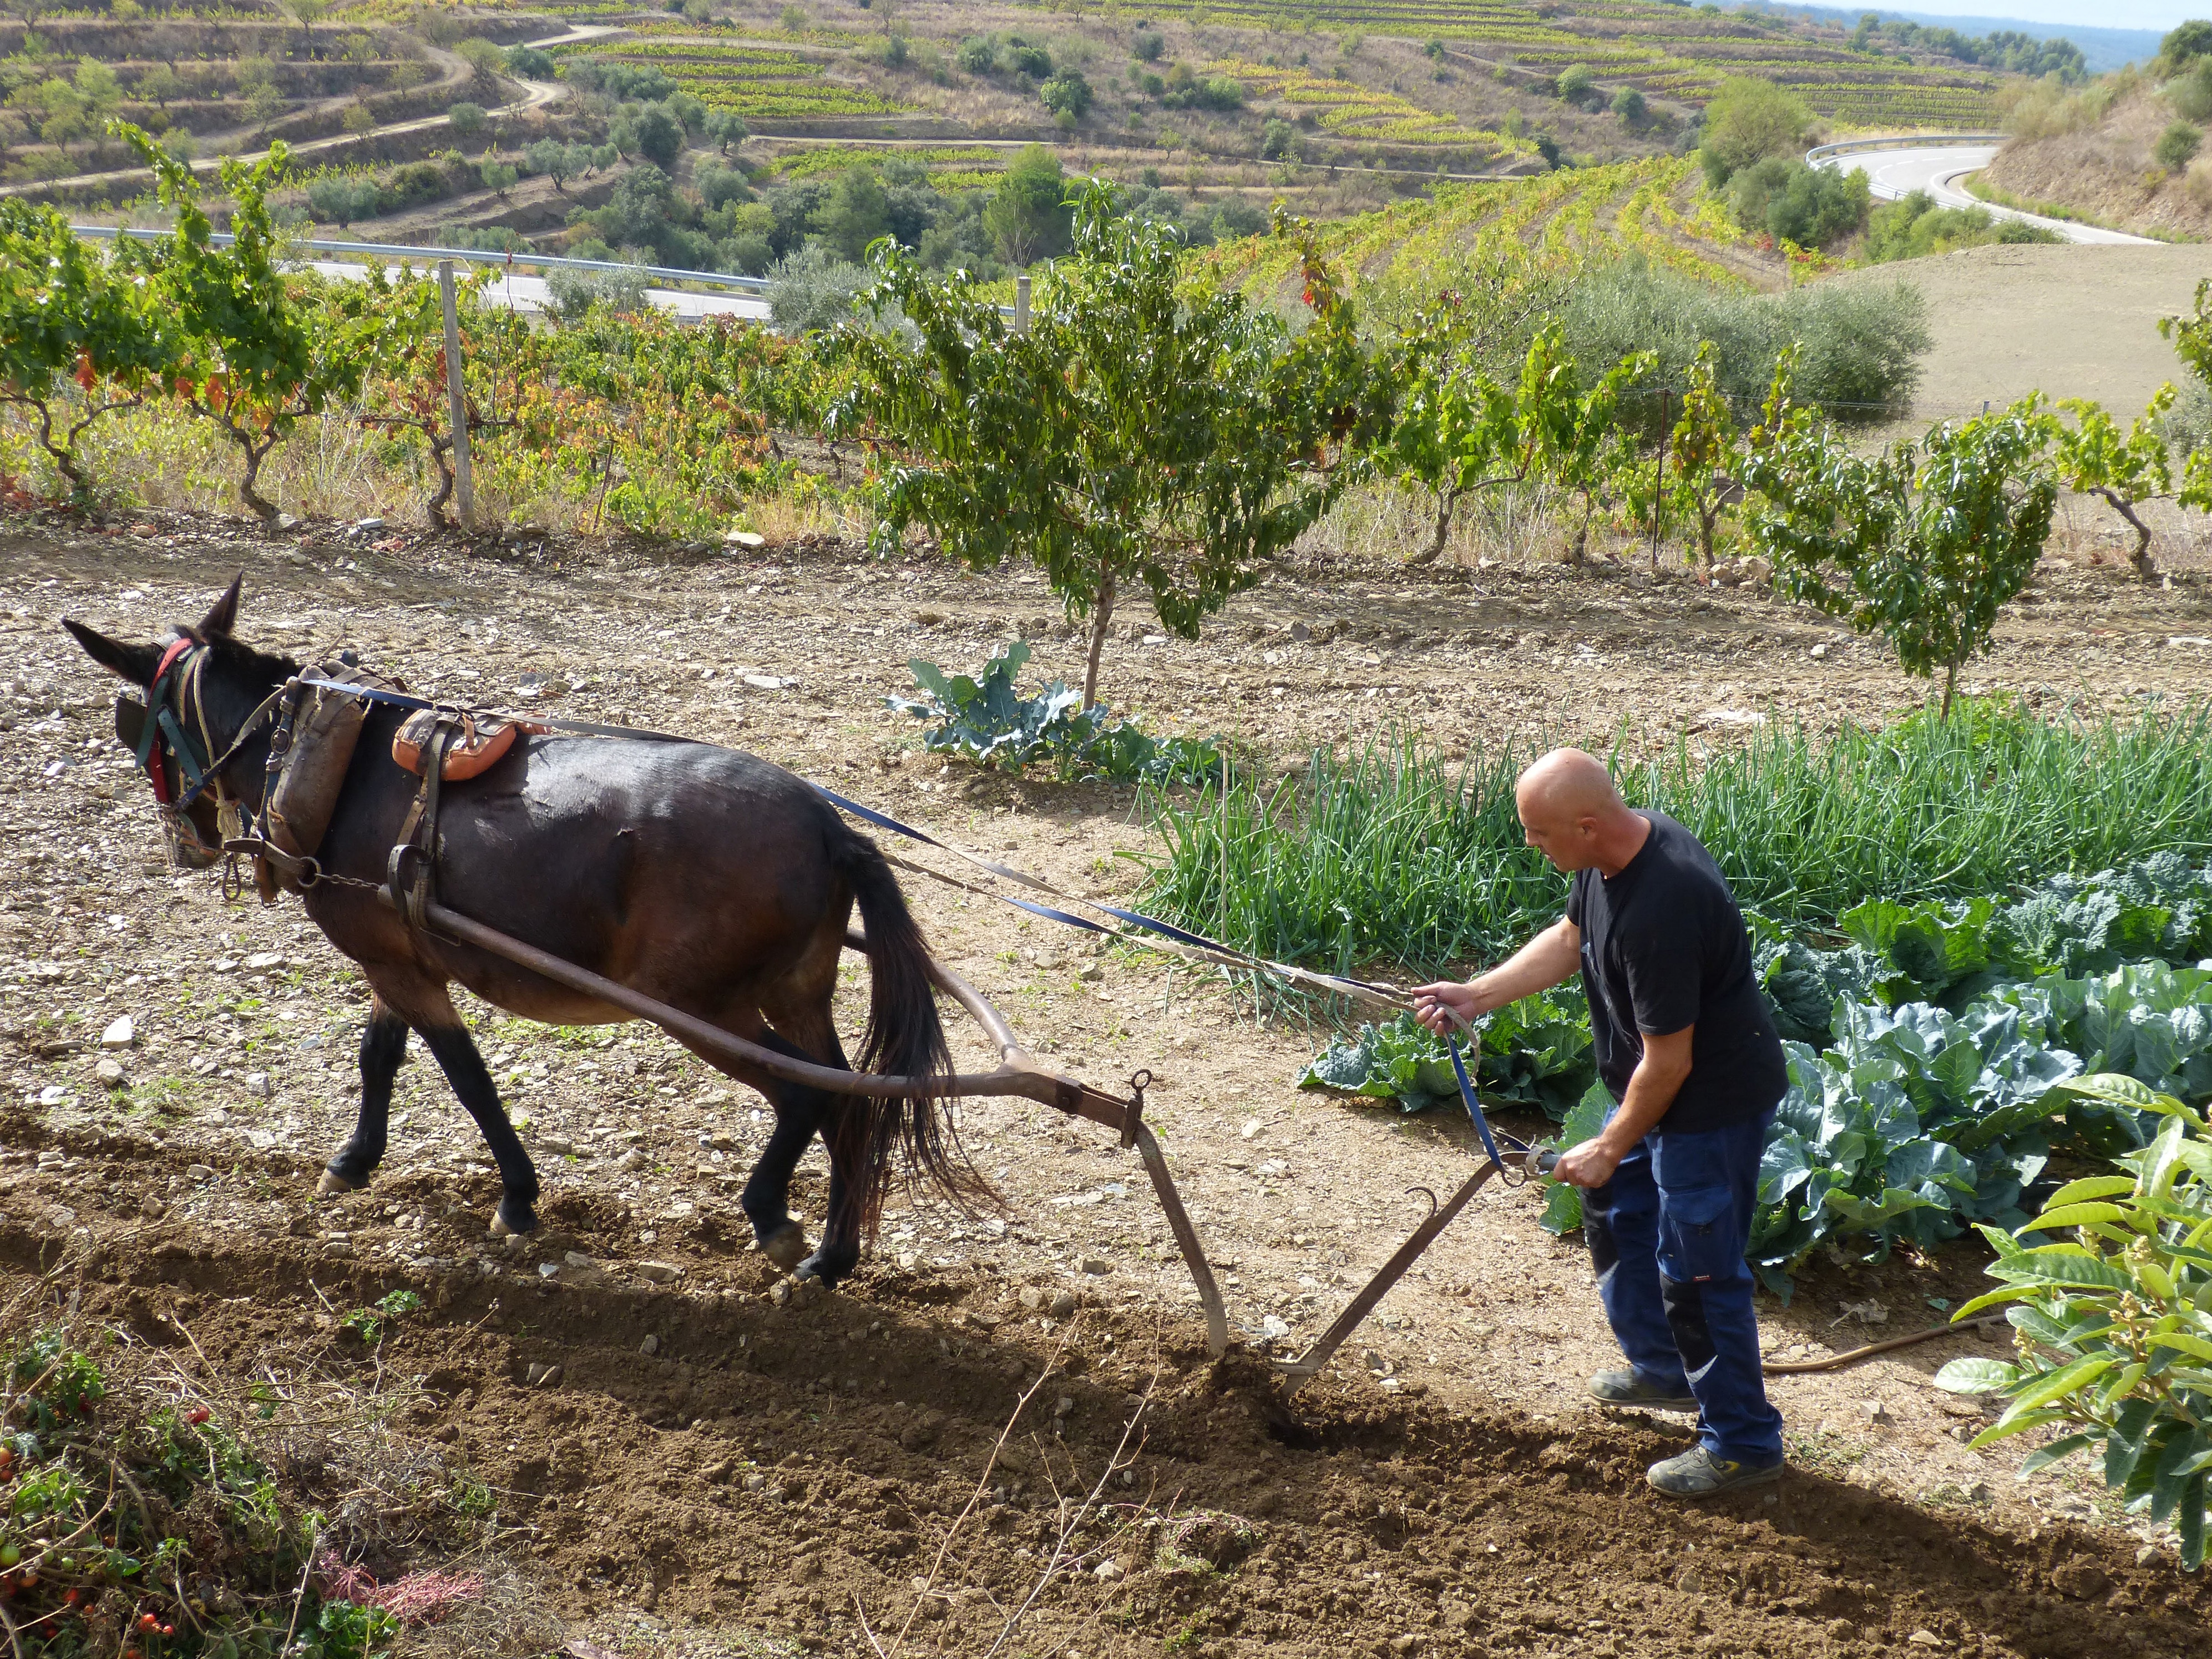
work, field, farm, flower, rustic, vehicle, pasture, ranch, agriculture, mare, break, labrador, traditional, rural area, mule, plow, pack animal, trail riding, horse like mammal